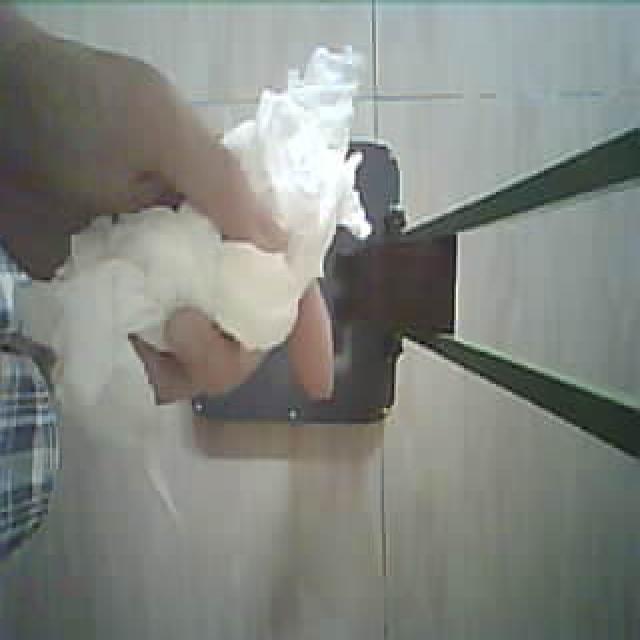
Label: tissues